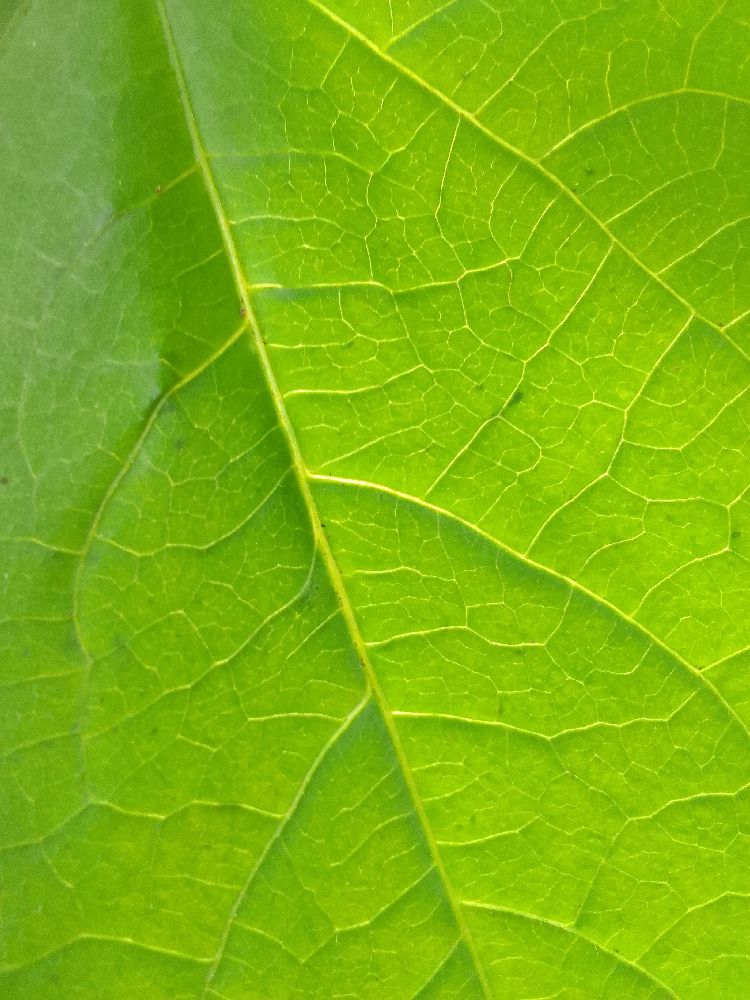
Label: healthy